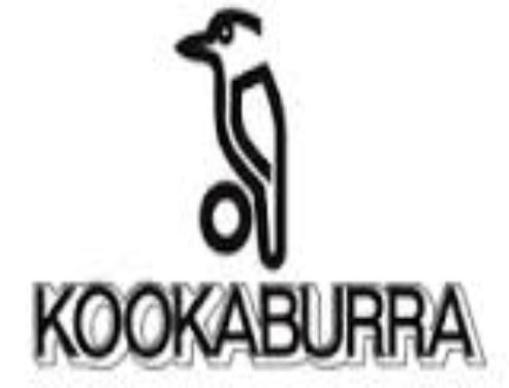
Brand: kookaburra
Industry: Clothes